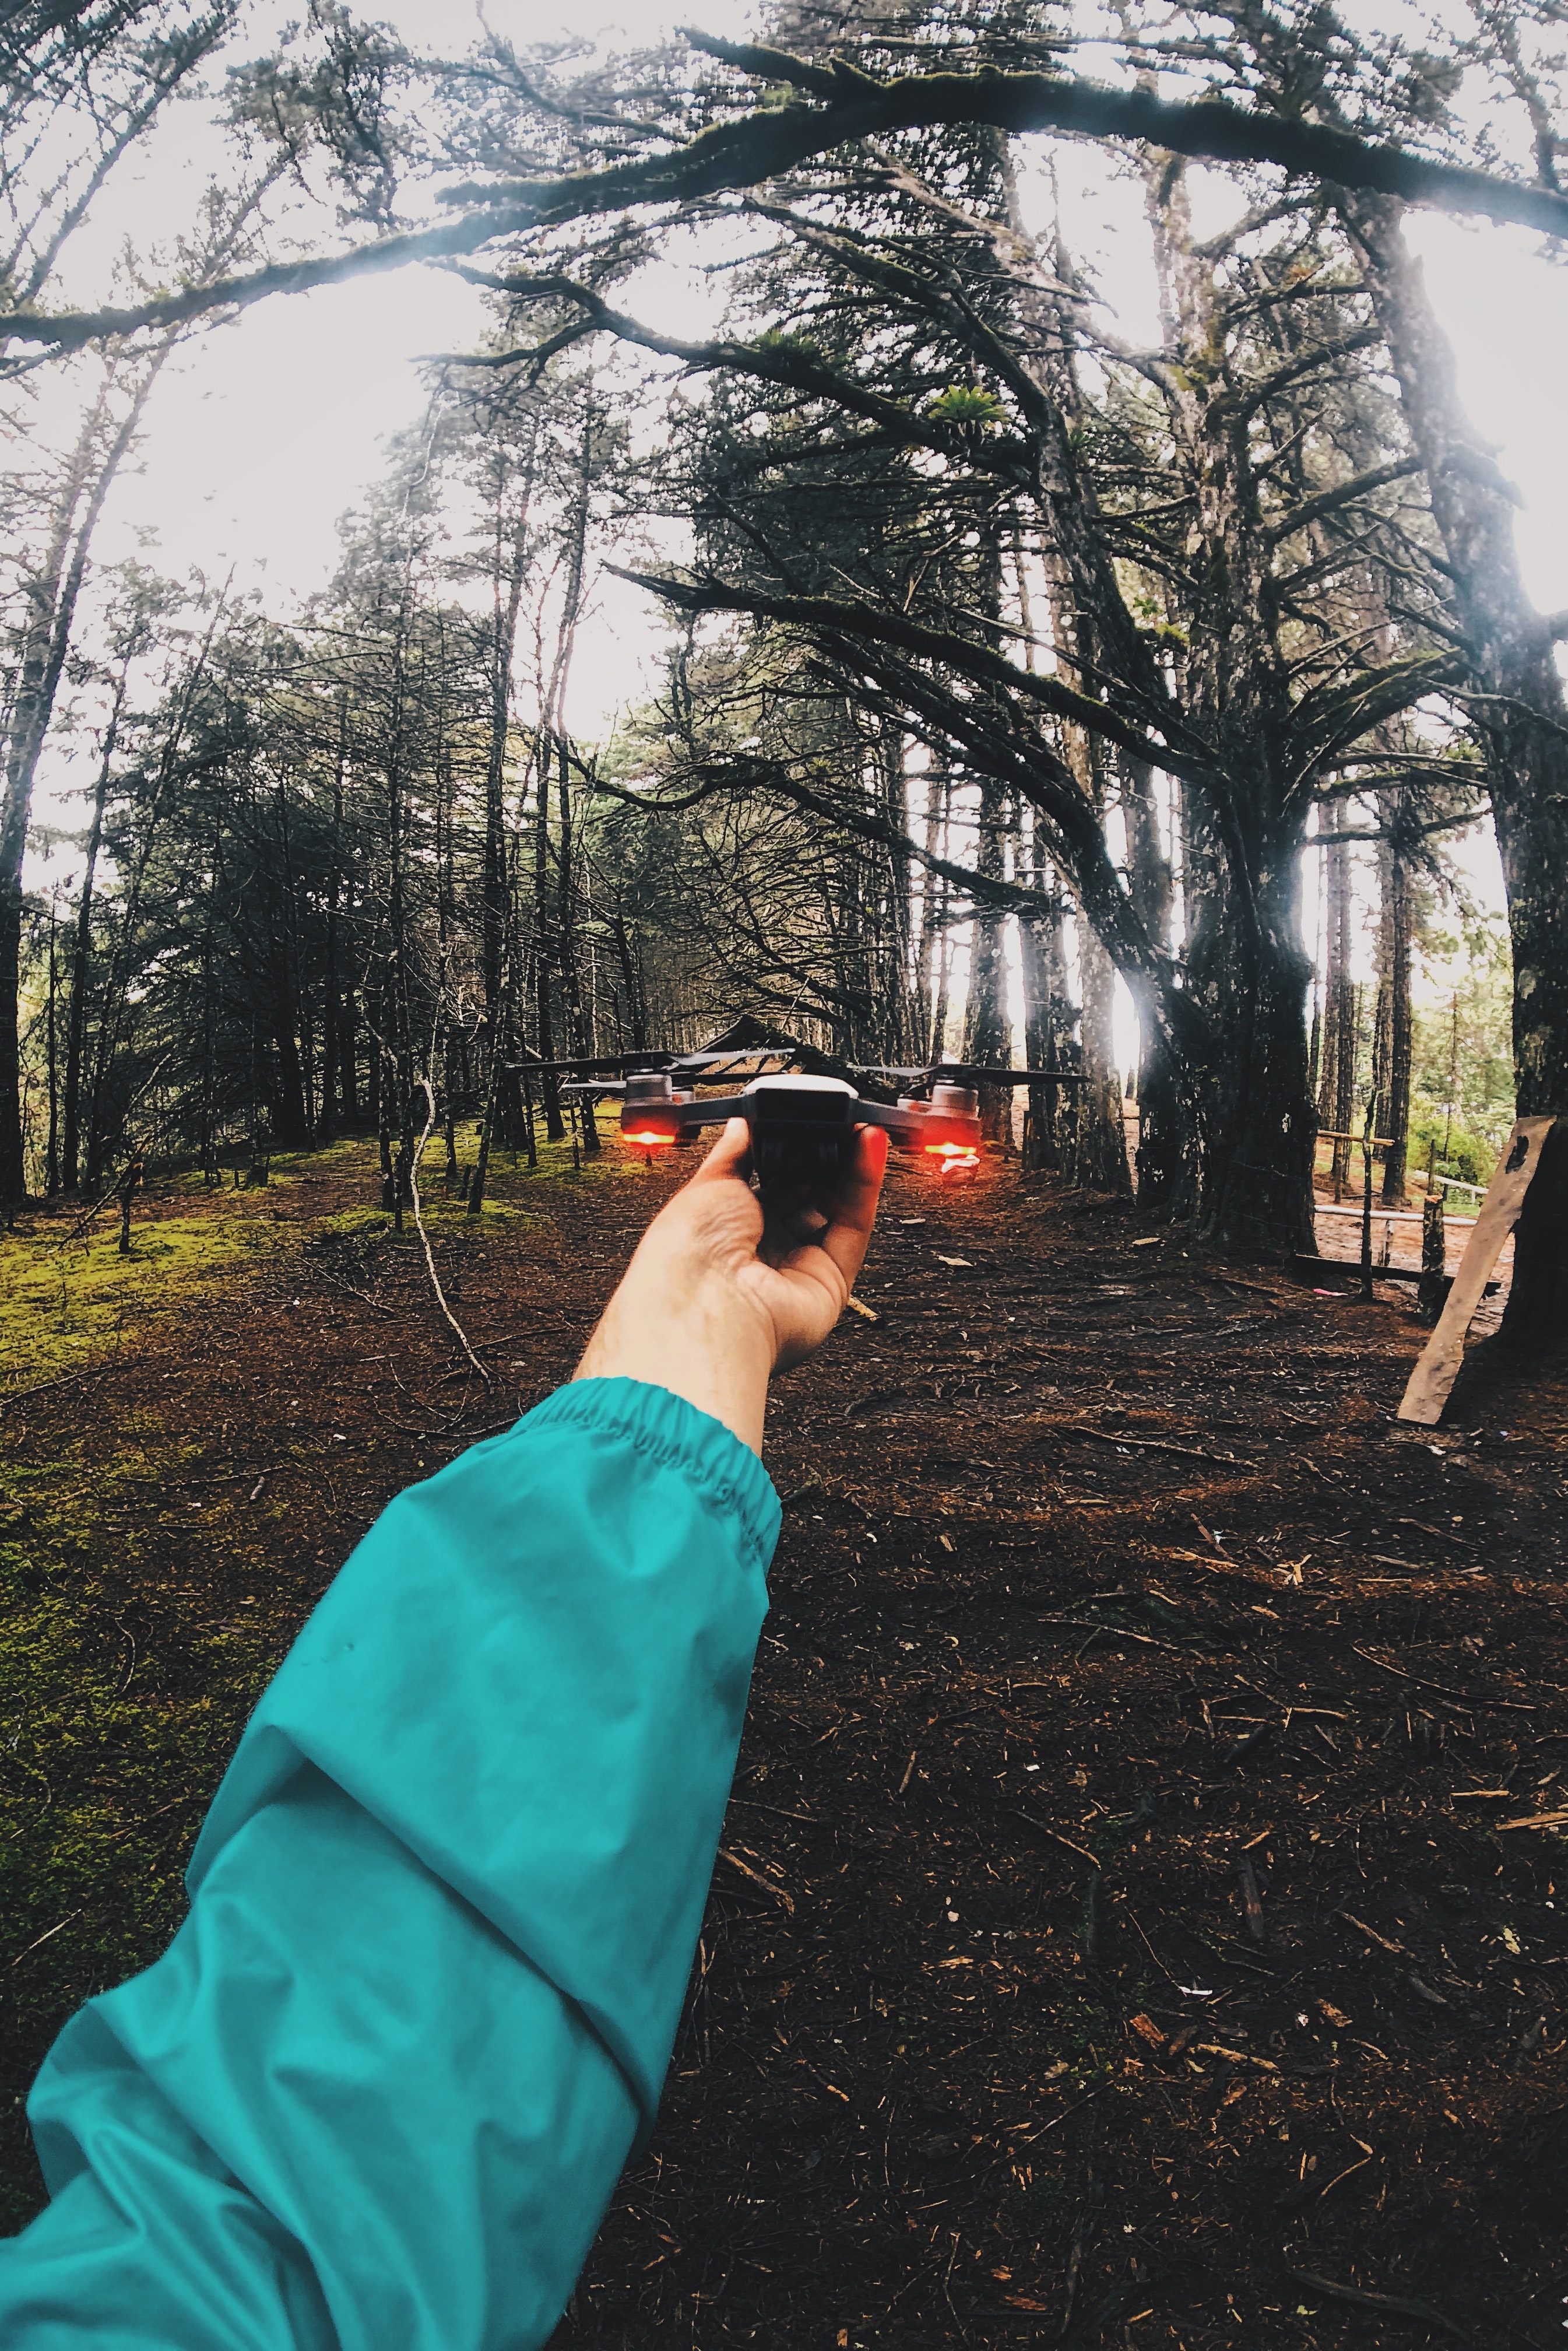
nature, tree, photography, woody plant, leaf, spring, forest, branch, woodland, plant, winter, soil, recreation